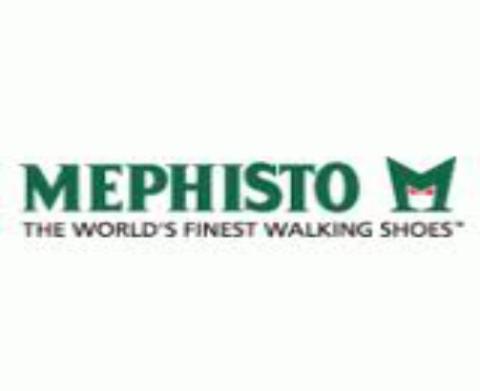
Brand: mephisto
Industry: Clothes